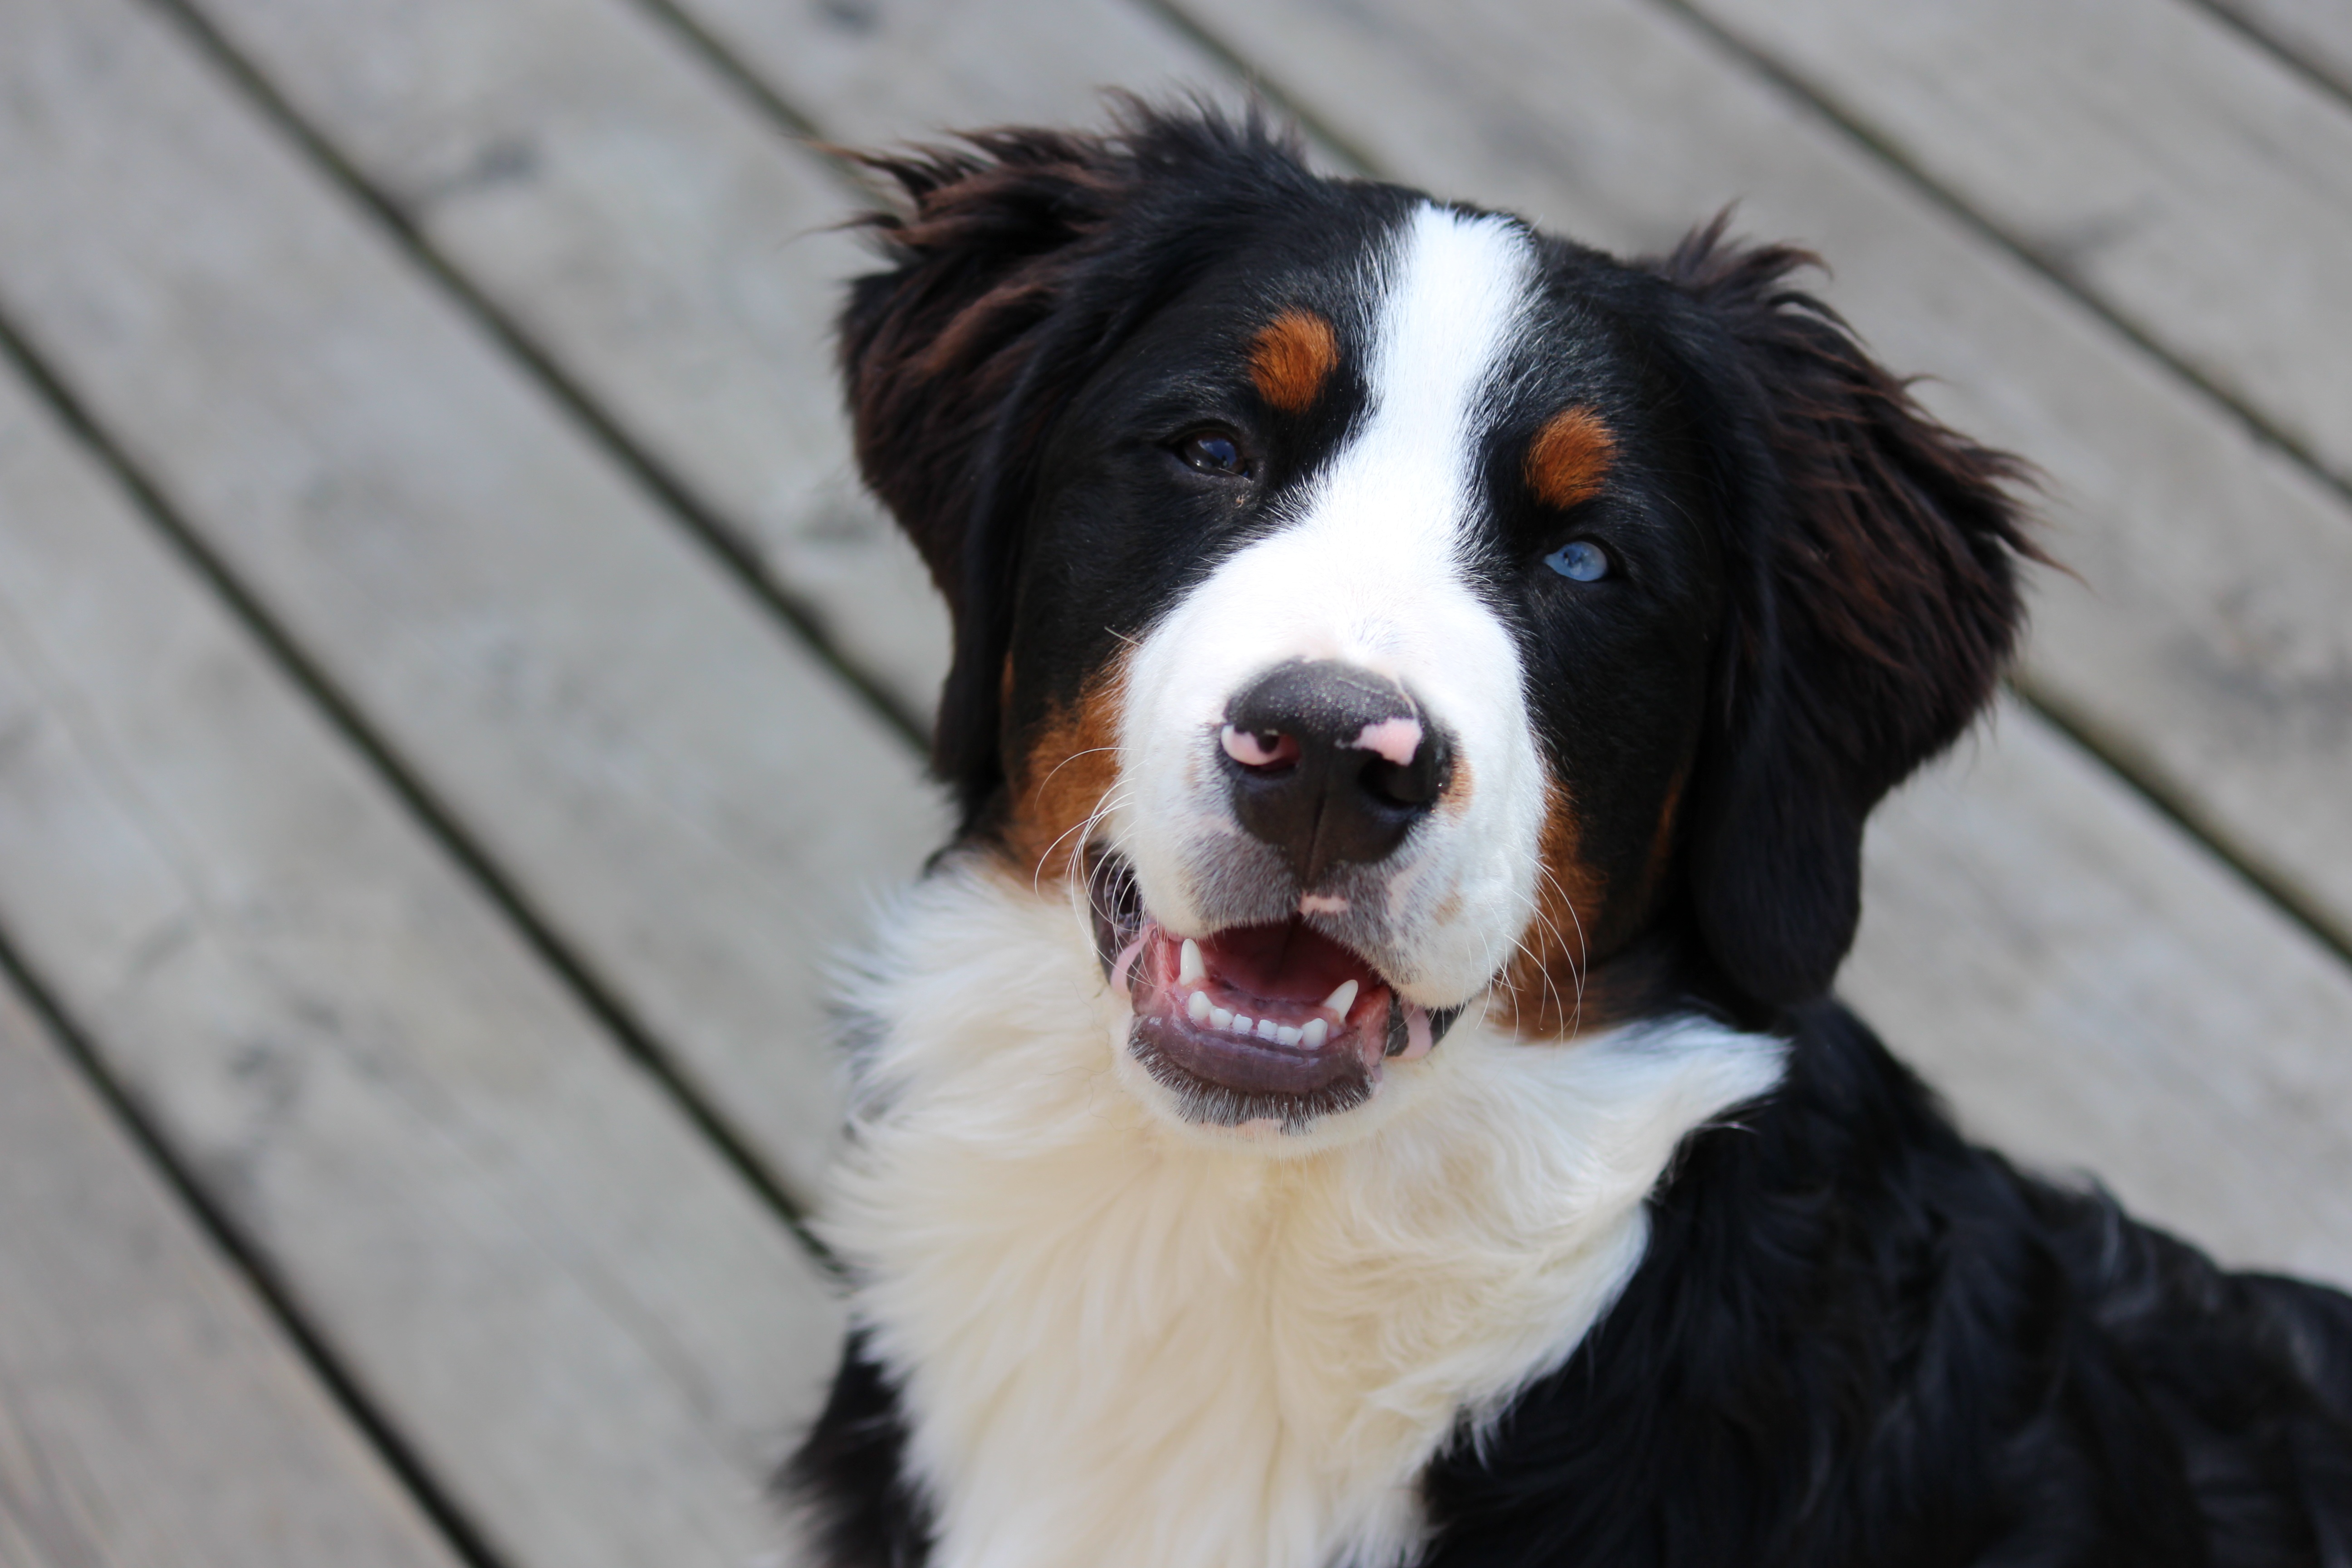
mountain, puppy, dog, animal, cute, canine, looking, male, pet, young, mammal, dogs, vertebrate, domestic, dog breed, puppies, purebred, bernese mountain dog, bernese, entlebucher mountain dog, dog like mammal, carnivoran, greater swiss mountain dog, appenzeller sennenhund